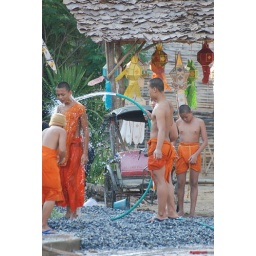
Some monk boys fooling around with water in Chiang Mai ... enjoy